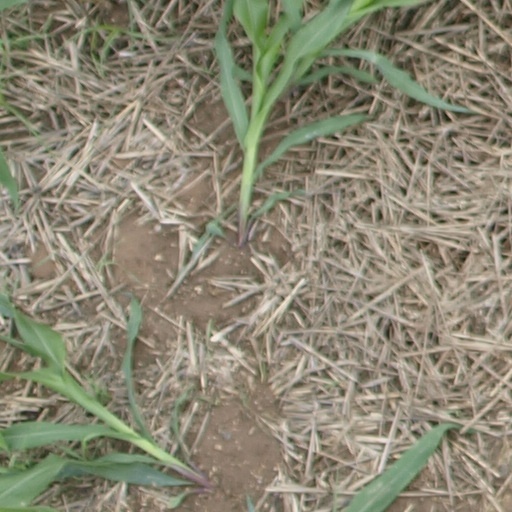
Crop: maize; corn